Alexander III of Scotland

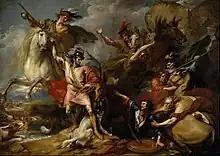
"Alexander III of Scotland Rescued from the Fury of a Stag" by Benjamin West, 1786

Alexander was born at Roxburgh, the only son of Alexander II by his second wife, Marie de Coucy. His father died on 6 July 1249 and he became king at the age of seven, inaugurated at Scone on 13 July 1249.